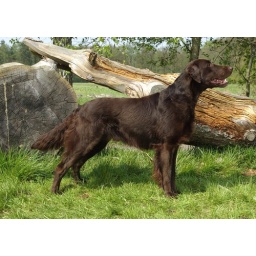
Jiggs winning his class - Breeders male - and Best liver dog in Show at the Dutch FCR Club Show'08